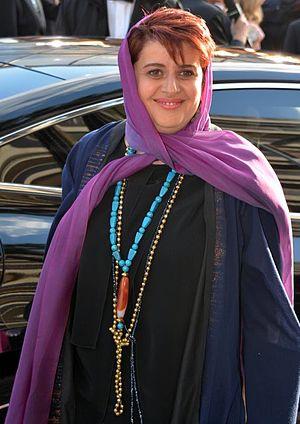
Katayoon Shahabi au festival de Cannes
Katayoun Shahabi — parfois orthographié Katayoon Shahabi — est une productrice et distributrice iranienne de cinéma.
Le Festival de Cannes 2016, 69ᵉ édition du festival, se déroule du 11 au 22 mai 2016 au Palais des festivals, à Cannes. Le président du jury est le réalisateur australien George Miller. Le maître de cérémonie est l'acteur Laurent Lafitte.